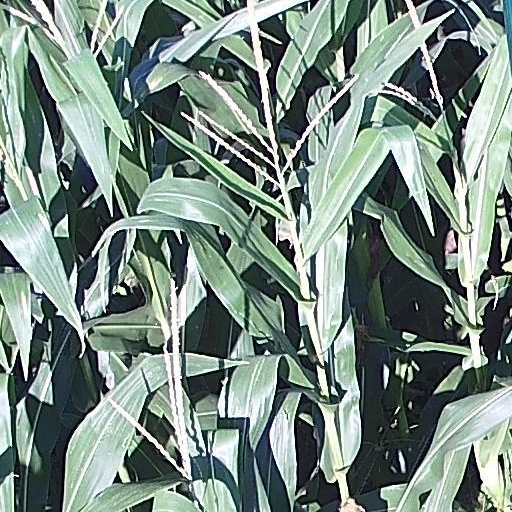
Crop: maize; corn